Sword

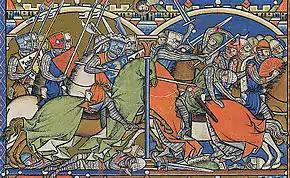
Battle scene from the Morgan Bible of Louis IX showing 13th-century swords

Iron became increasingly common from the 13th century BC. Before that the use of swords was less frequent. The iron was not quench-hardened although often containing sufficient carbon, but work-hardened like bronze by hammering. This made them comparable or only slightly better in terms of strength and hardness to bronze swords. They could still bend during use rather than spring back into shape. But the easier production, and the better availability of the raw material for the first time permitted the equipping of entire armies with metal weapons, though Bronze Age Egyptian armies were sometimes fully equipped with bronze weapons.